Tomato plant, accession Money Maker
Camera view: vertical (180 deg); turntable rotation: 180 degrees
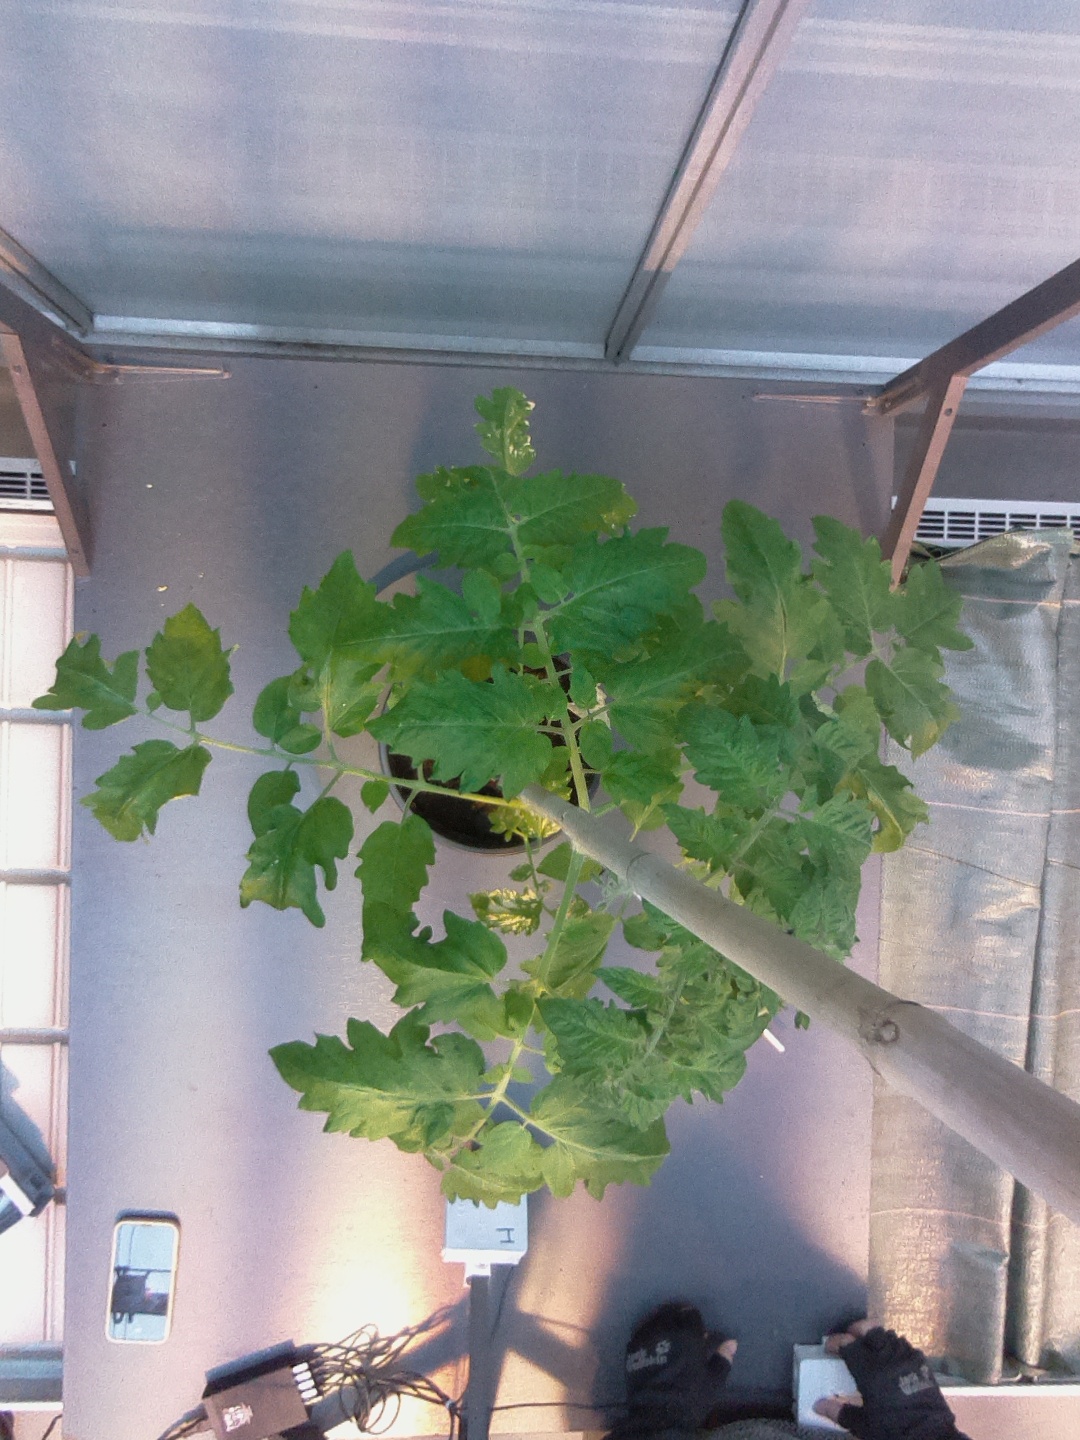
BBCH growth stage 60: First flowers open